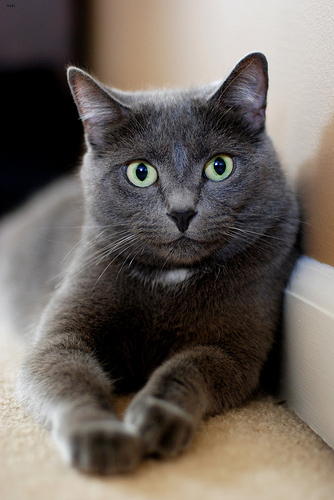
Animal: cat
Breed: Russian Blue